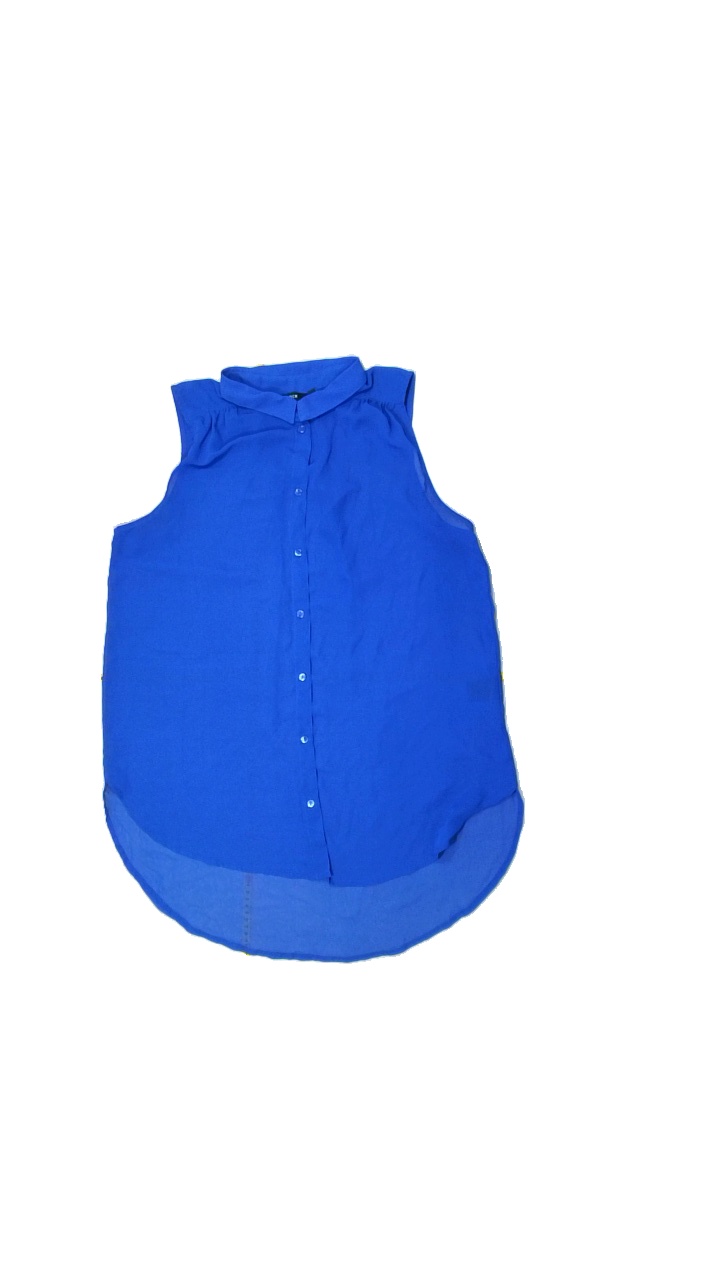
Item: Shirt (Ladies)
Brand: Lindex
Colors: Blue
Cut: None
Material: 100% polyester
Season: Summer
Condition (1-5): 4
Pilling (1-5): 5
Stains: Minor
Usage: Reuse
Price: <50